Freinberg (Linz)

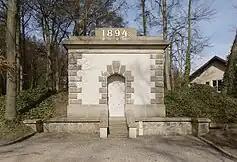
Surge tank Jägermayr

In 1894, the city of Linz built an elevated tank near the Jägermayr Inn. At that time, this tank served as a surge tank and played a crucial role in the city's water supply. This elevated tank, known as the "Jägermayr elevated tank," has a capacity of 100 m³ and is still in operation today.